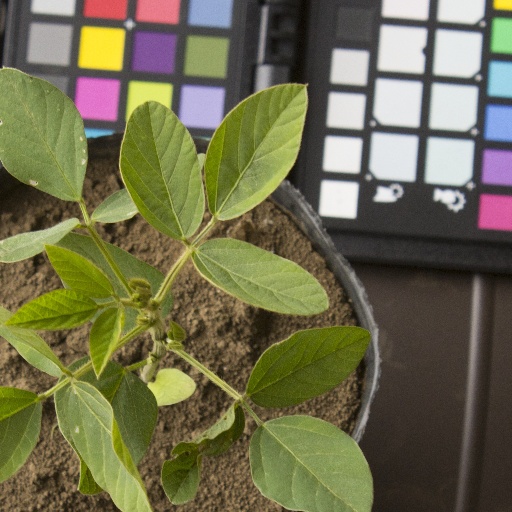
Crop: soybean